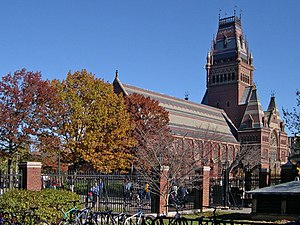
Harvard University
Memorial Hall
Harvard University er et anset universitet beliggende i Cambridge, Massachusetts, USA.